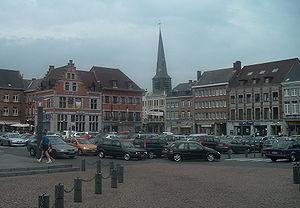
Ath est une ville francophone de Belgique située en Région wallonne, chef-lieu d'arrondissement en province de Hainaut. Elle est le siège d'une Justice de paix.